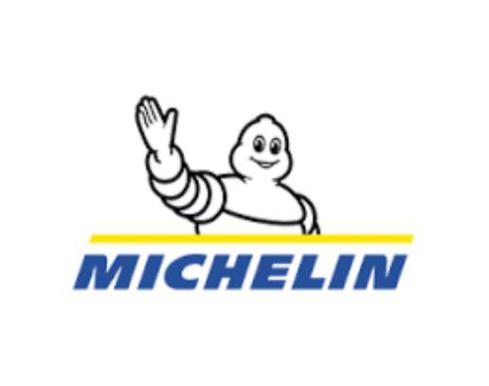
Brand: michelin
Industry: Others